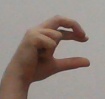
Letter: thal